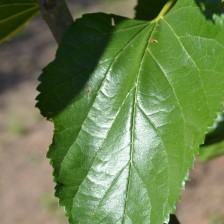
Variety: ChiangMaiBuriram60